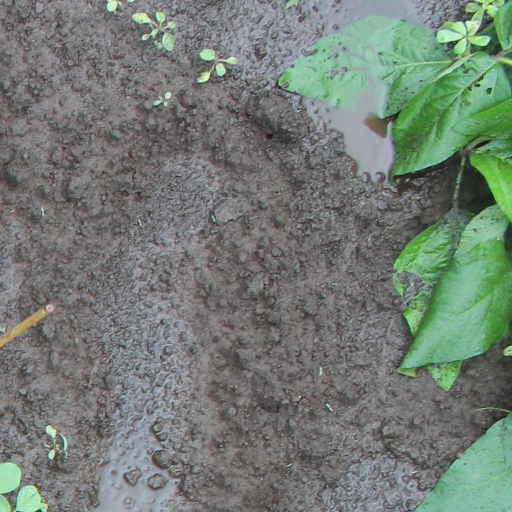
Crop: soybean